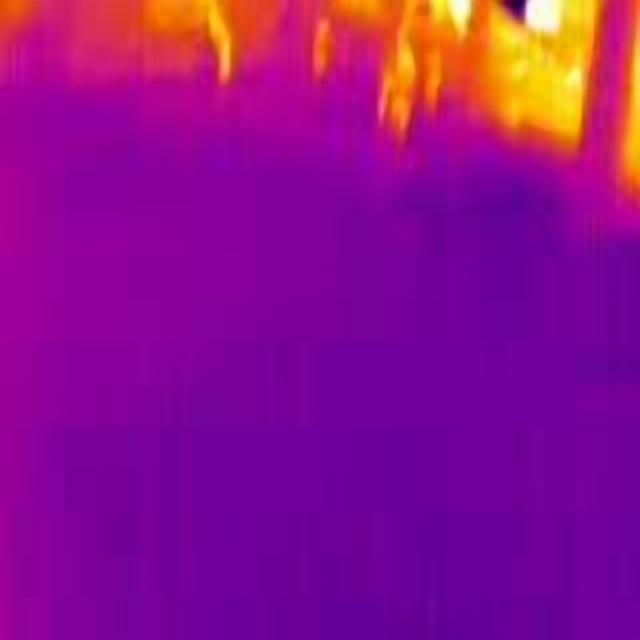
Detected objects:
label: person
label: person
label: person
label: person